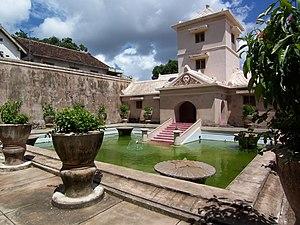
Cet article recense les sites concernés par l'observatoire mondial des monuments en 2004.